91st Street station (IRT Broadway–Seventh Avenue Line)

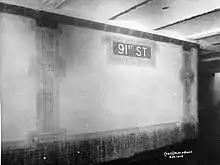
The 91st Street station prior to opening in 1904

Planning for a subway line in New York City dates to 1864. However, development of what would become the city's first subway line did not start until 1894, when the New York State Legislature passed the Rapid Transit Act. The subway plans were drawn up by a team of engineers led by William Barclay Parsons, the Rapid Transit Commission's chief engineer. It called for a subway line from New York City Hall in lower Manhattan to the Upper West Side, where two branches would lead north into the Bronx. A plan was formally adopted in 1897, and all legal conflicts concerning the route alignment were resolved near the end of 1899. The Rapid Transit Construction Company, organized by John B. McDonald and funded by August Belmont Jr., signed the initial Contract 1 with the Rapid Transit Commission in February 1900, under which it would construct the subway and maintain a 50-year operating lease from the opening of the line. In 1901, the firm of Heins & LaFarge was hired to design the underground stations. Belmont incorporated the Interborough Rapid Transit Company (IRT) in April 1902 to operate the subway.